489th Attack Squadron

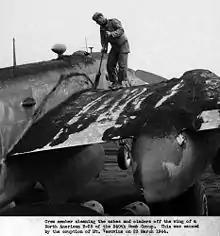
340th Group B-25 Mitchell covered with ash from Mount Vesuvius

The second 489th Bombardment Squadron was activated at Columbia Army Air Base, South Carolina on 20 August 1942 as one of the four original squadrons of the 340th Bombardment Group. However, it was not until September that the squadron received its initial cadre, mostly drawn from the 309th Bombardment Group. It completed Phase I and Phase II training at Columbia with North American B-25 Mitchells, then moved to Walterboro Army Air Field, South Carolina in November, where it completed Phase III training and departed for the Mediterranean Theater of Operations at the end of January 1943.